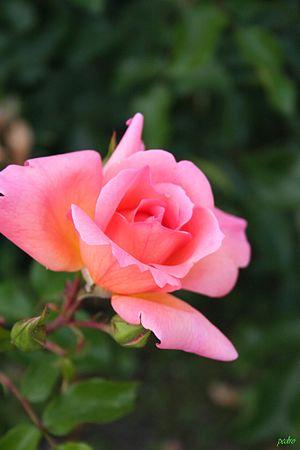
'Prestige de Lyon' est un cultivar de rosier obtenu en 1992 par la maison française Meilland.